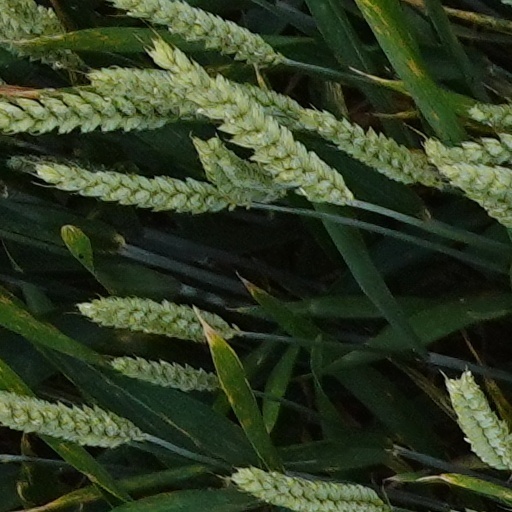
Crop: wheat